John Wayne

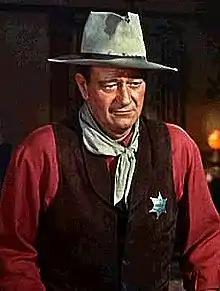
Wayne in "Rio Bravo" (1959)

On June 24, 1970, Andrew V. McLaglen's "Chisum" started to play in cinemas. Wayne took the role of the owner of a cattle ranch, who finds out that a businessman is trying to own neighboring land illegally. On September 16, Howard Hawks' "Rio Lobo" premiered. Wayne played Col. Cord McNally, who confronts Confederate soldiers who stole a shipment of gold at the end of the Civil War. This was another remake of "Rio Bravo", albeit without a second lead the box office caliber of Dean Martin or Robert Mitchum.